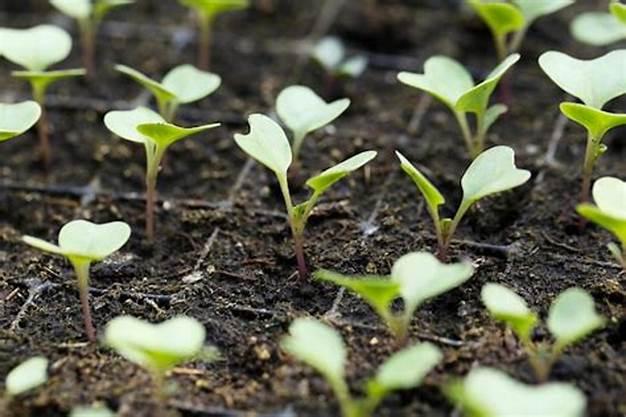
Mbegu za mimea aina ya mboga za majani zinazoitwa figiri, zimepandwa na sasa zimeota zikiwa kwenye hatua za mwanzoni kabisa, juu ya shamba lenye udongo uliojaa rutuba ya kutosha.